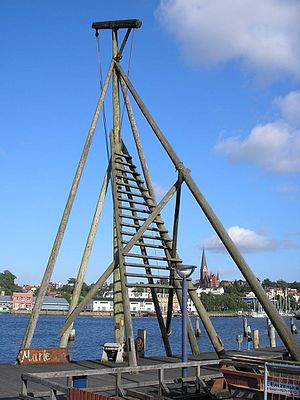
Museumsværft Flensborg
Den gamle havnekran på museumsværftet
Museumsværft Flensborg er grundlagt i 1996 og bygger og restaurerer sejl- og arbejdsbåde, således som de kunne ses i østersøområdet for 100-200 år siden. På museet vises hverdagen på et værft, og der tilbydes kurser i anvendelsen af gamle værktøjer. Unge mennesker har mulighed for som projekt at bygge deres eget skib på museet.